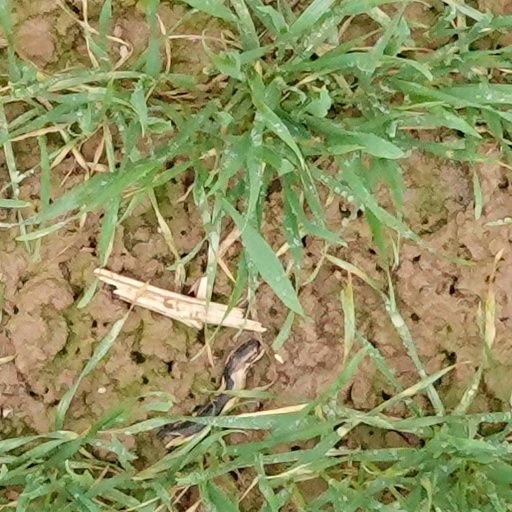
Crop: wheat